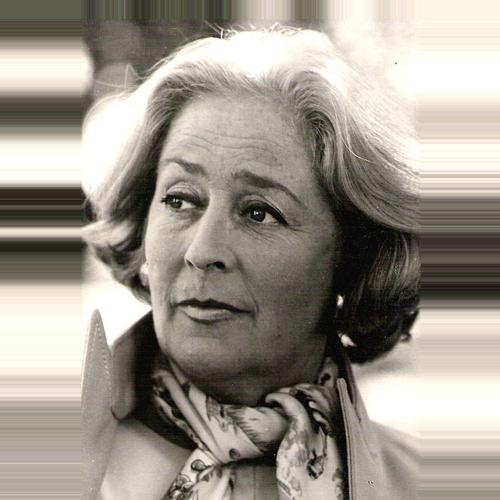
Age: 51